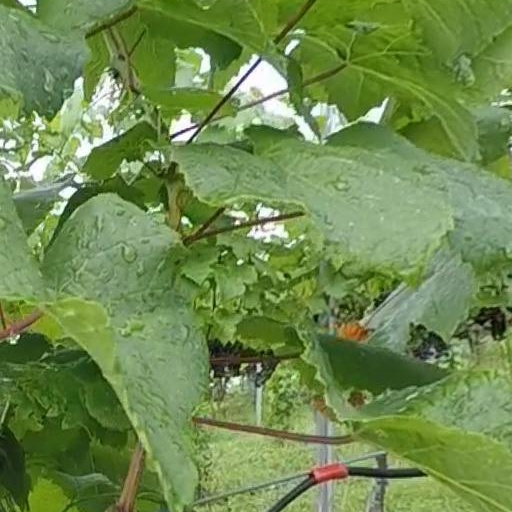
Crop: grape